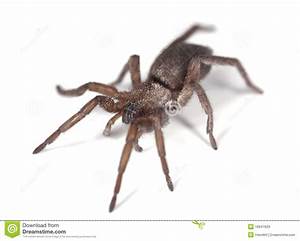
Label: spider